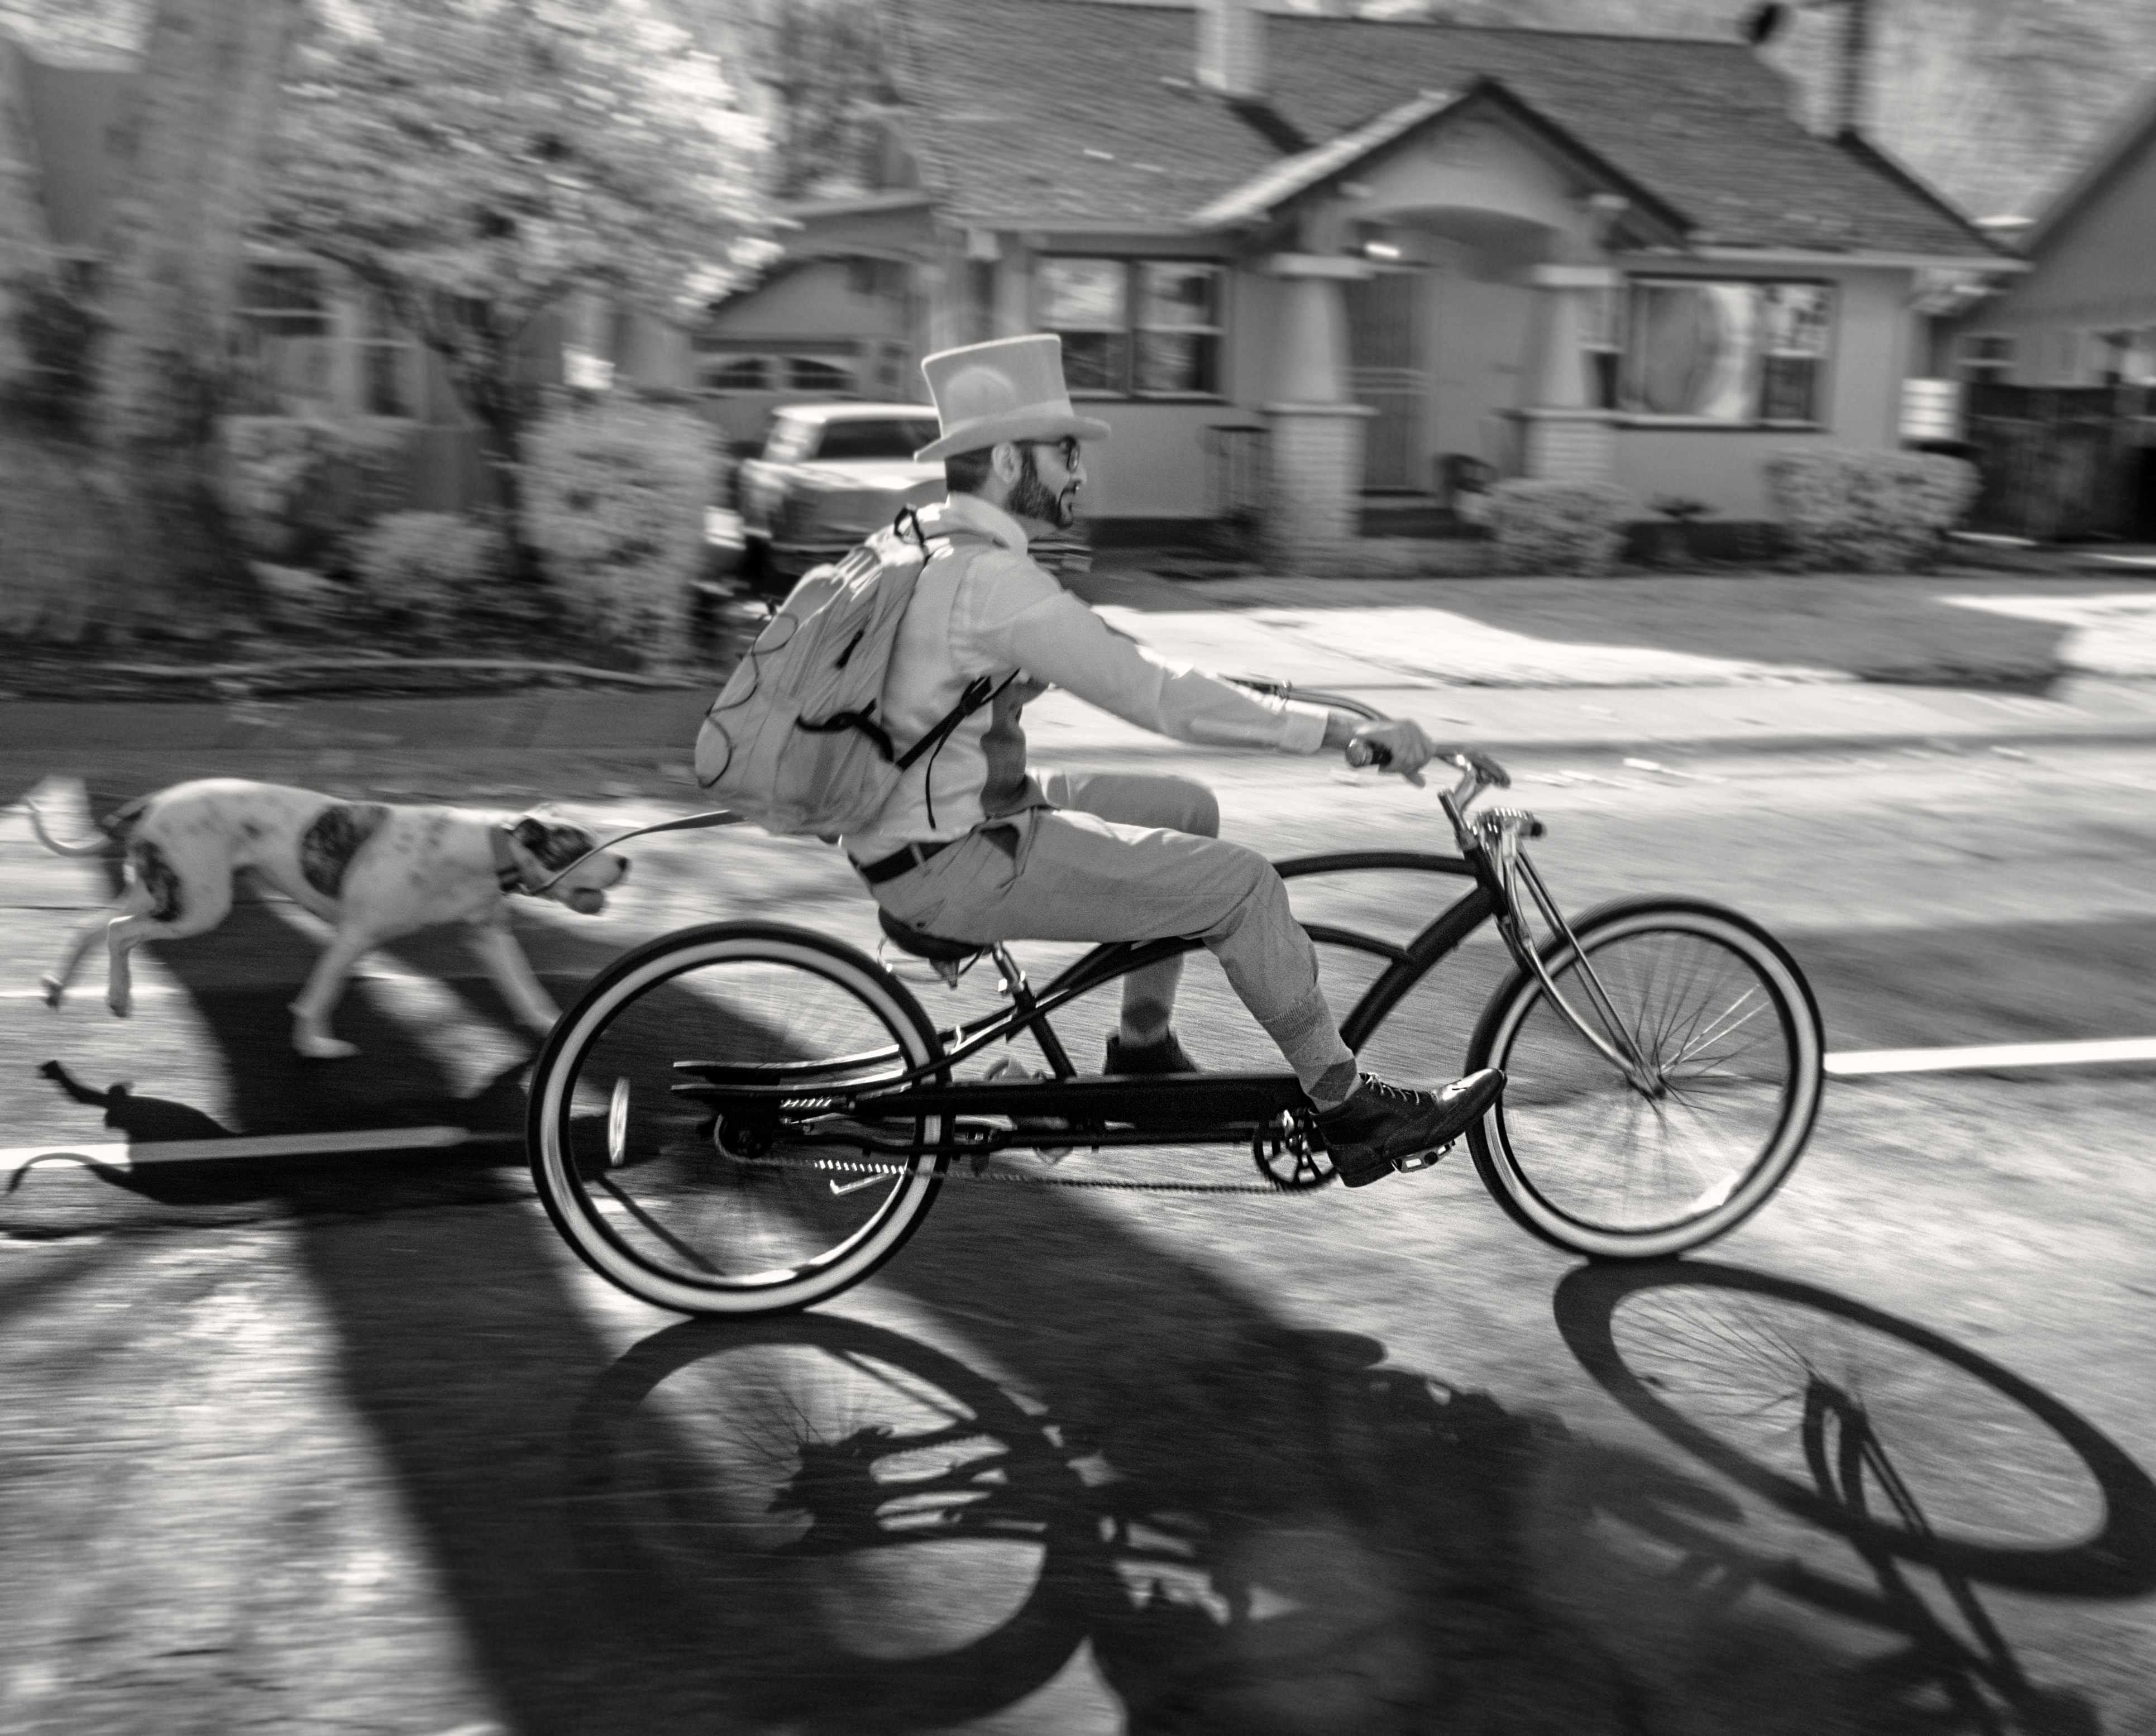
black and white, road, street, photography, vintage, retro, bicycle, urban, vehicle, black, monochrome, sports equipment, cycling, photograph, snapshot, tweed, sacramento, bygoneera, edwardianbritain, amorecivilizedtime, monochrome photography